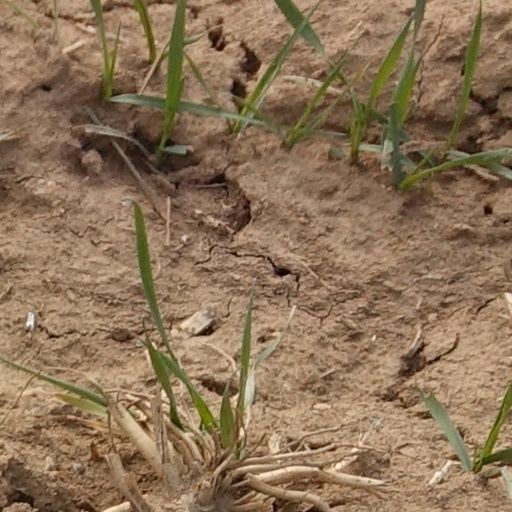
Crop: wheat